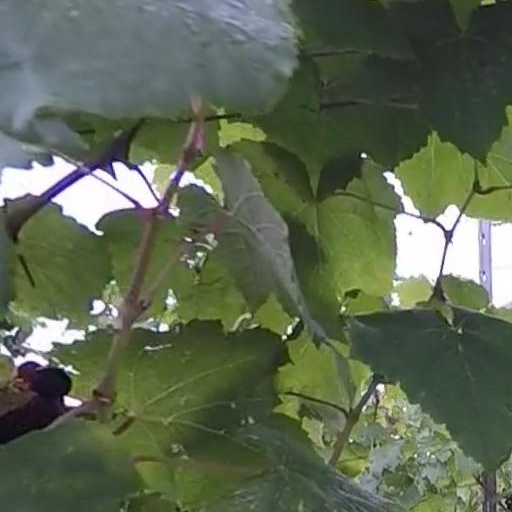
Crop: grape